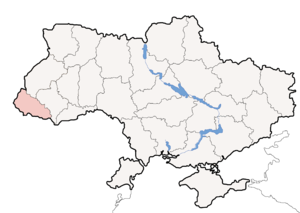
La Ruthénie, dite aussi Ruthénie subcarpatique, Russynie subcarpatique, Ukraine subcarpatique, Ukraine transcarpatique ou Transcarpatie est une petite région d’Europe centrale située dans l'ouest de l’Ukraine actuelle. Elle est peuplée de plusieurs groupes ethniques : aux côtés des Ukrainiens majoritaires, aussi appelés ici Ruthènes, Russyns et Houtsoules, vivent aussi des minorités slovaques, hongroises, roumaines, juives et tsiganes.
La République houtsoule est un État ukrainien d'une durée de six mois, formé en 1919 dans l'actuel oblast de Transcarpatie. Par métonymie, on a aussi donné ce nom à l’Ukraine carpatique proclamée à nouveau en Ruthénie le 15 mars 1939, mais qui n'a duré qu'une journée. Ce nom fait référence aux Houtsoules, habitants ukrainiens de cette partie des Carpates et des piémonts avoisinants, également appelés Rusyns ou Ruthènes.